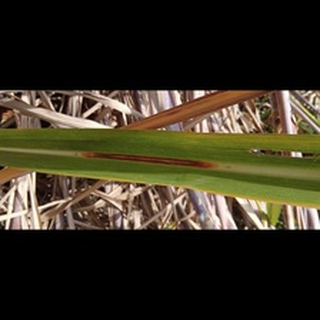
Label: sugarcane_red_rot